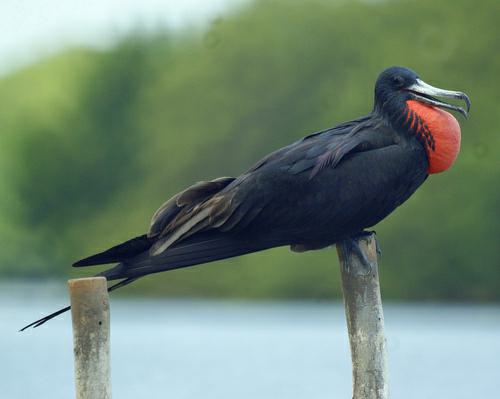
A photo of a frigatebird